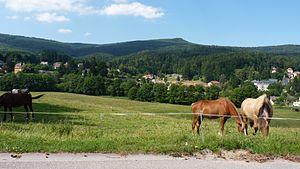
Vue sur la partie sud du village du Hohwald
Le Hohwald est une commune française située dans le département du Bas-Rhin, en région Grand Est.